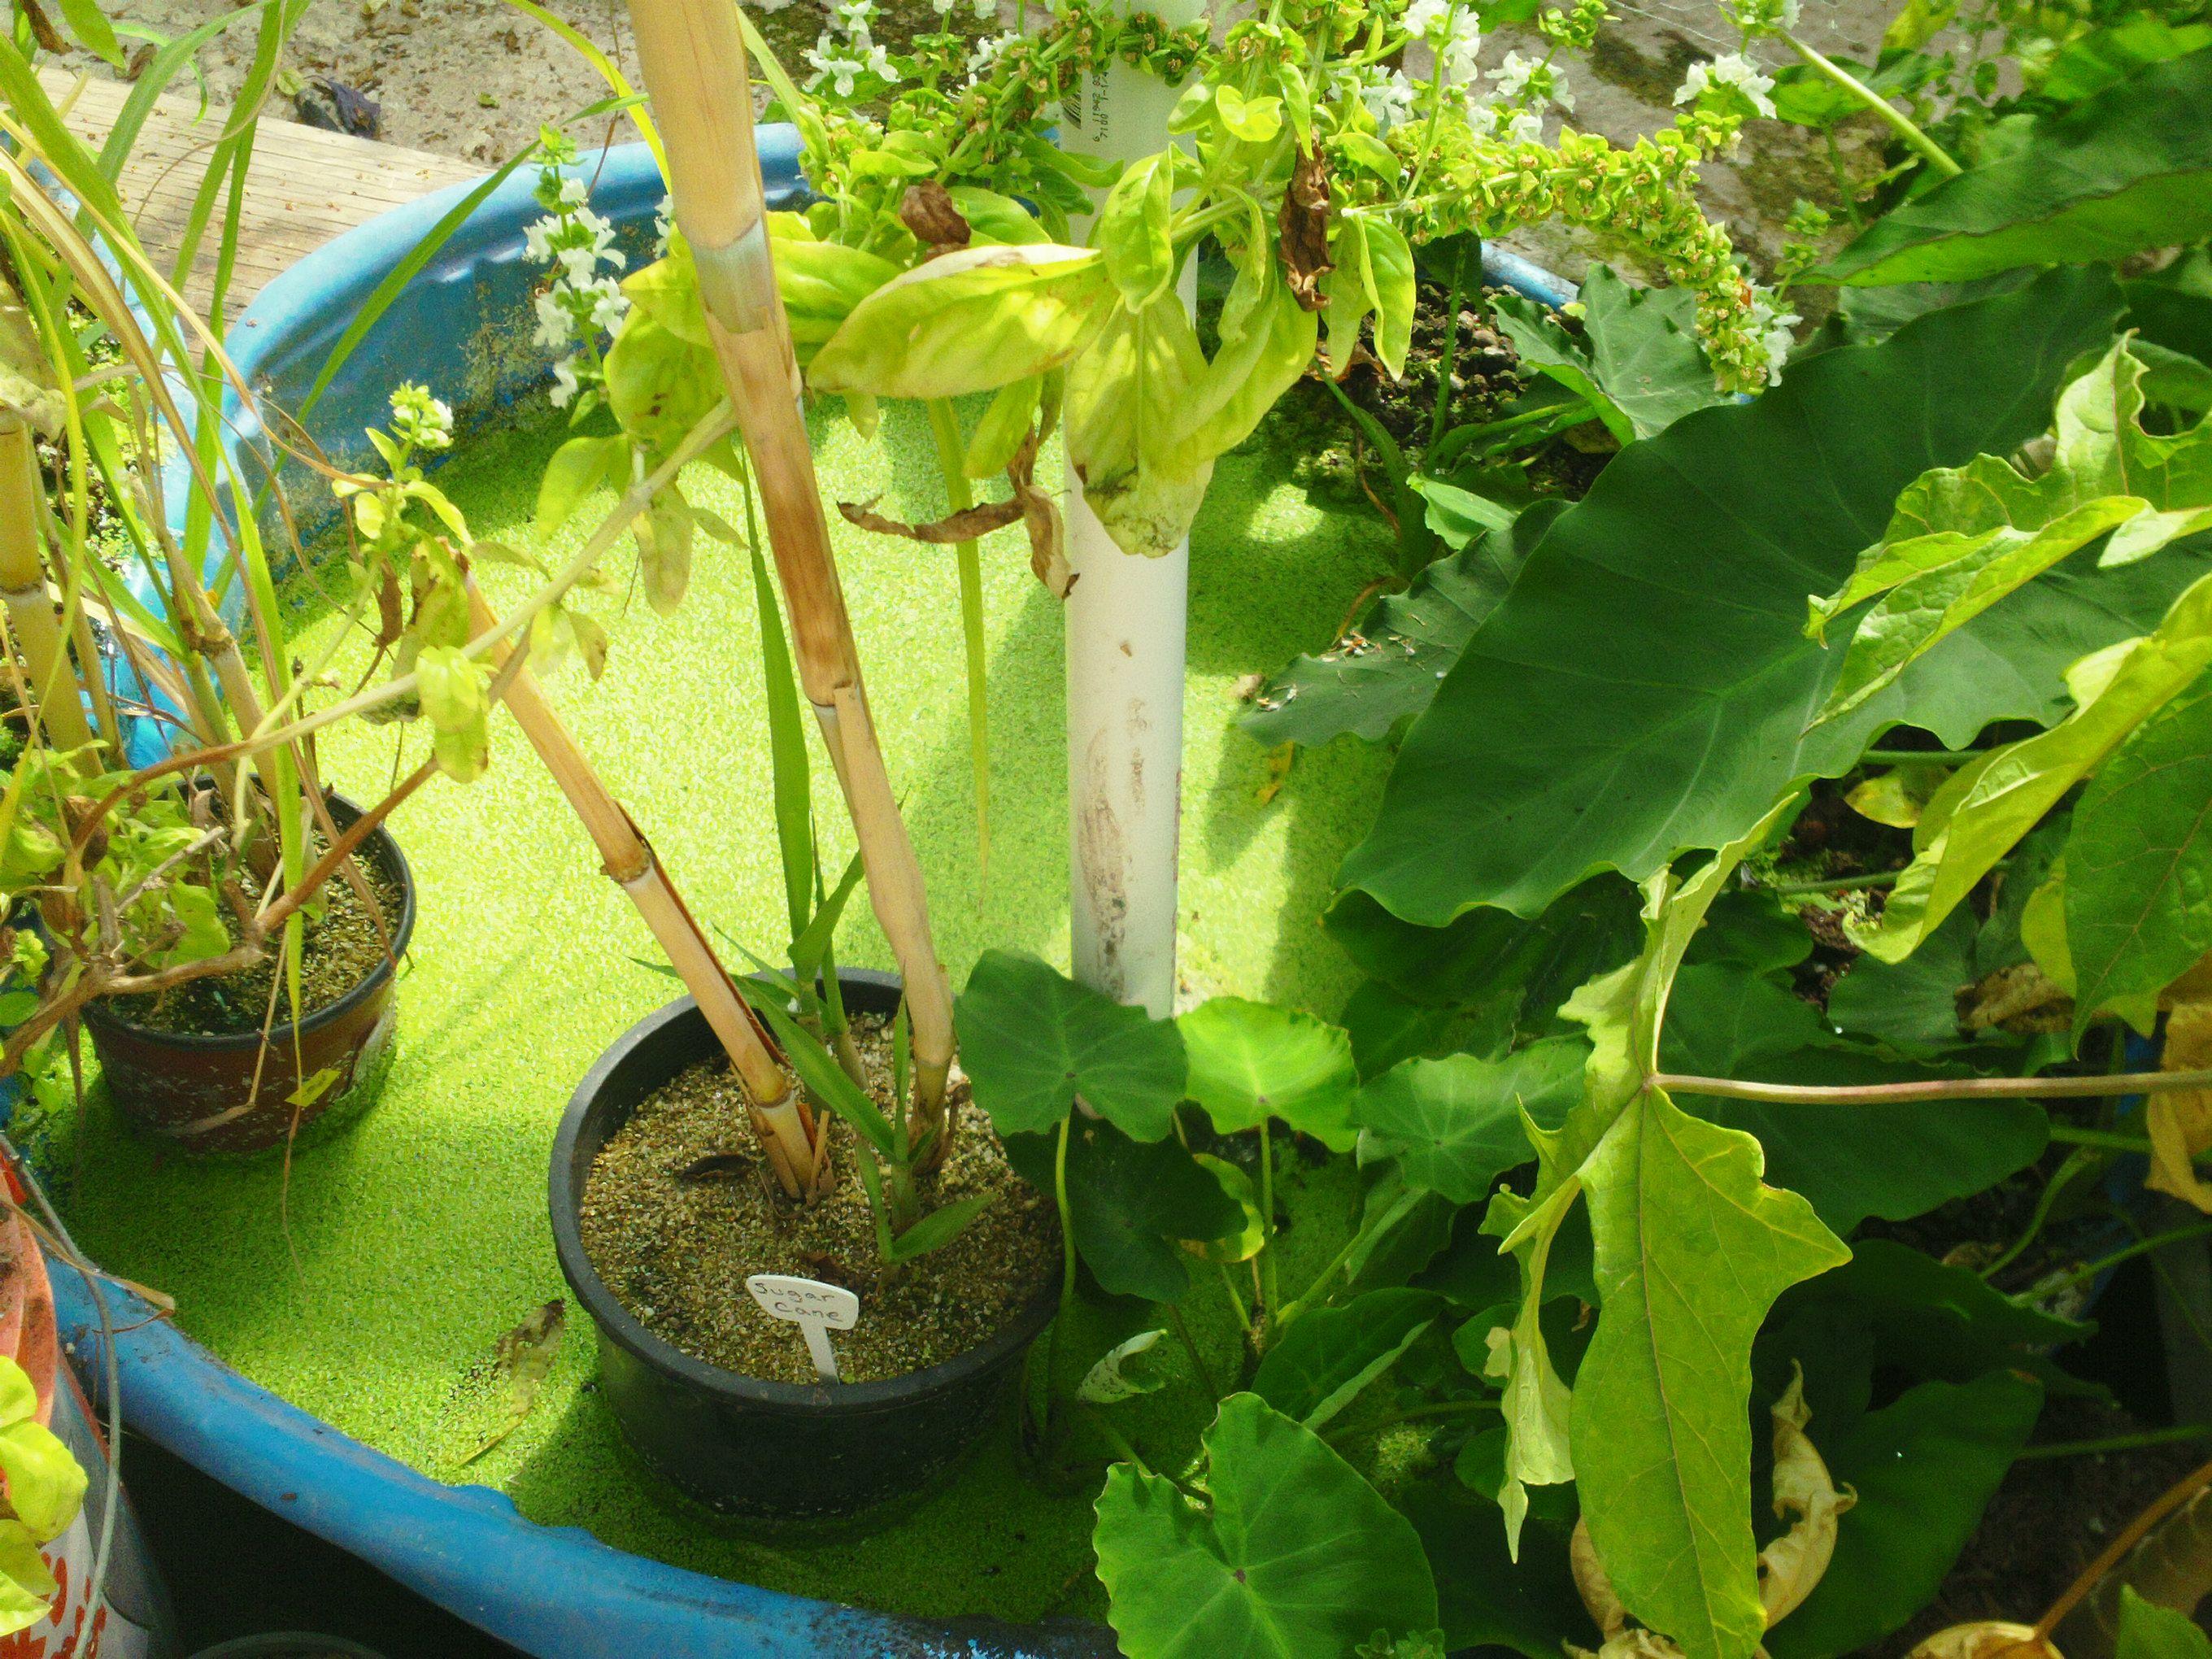
Upandaji wa mazao ambayo yanastawi kupitia katika vikopo vidogo vilivyopo kwenye mfuniko wa chombo ambacho ndani yake kina maji yenye dawa na virutubisho, ambayo inasaidia mimea hiyo kukua.